2009 European Cross Country Championships

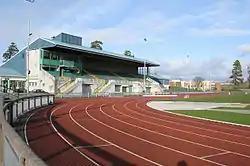
A brown running track lies within a small, open stadium below a blue sky.

Ireland's bid for the competition was first discussed in 2006 when Liam Hennessy, president of Athletics Ireland, proposed the idea at the European Athletics conference that year. After the proposal had gained the support of the Athletics Ireland board, Fingal County Council and the Irish Sports Council, the state broadcaster (RTÉ) agreed to show the event live on television for free across Europe.